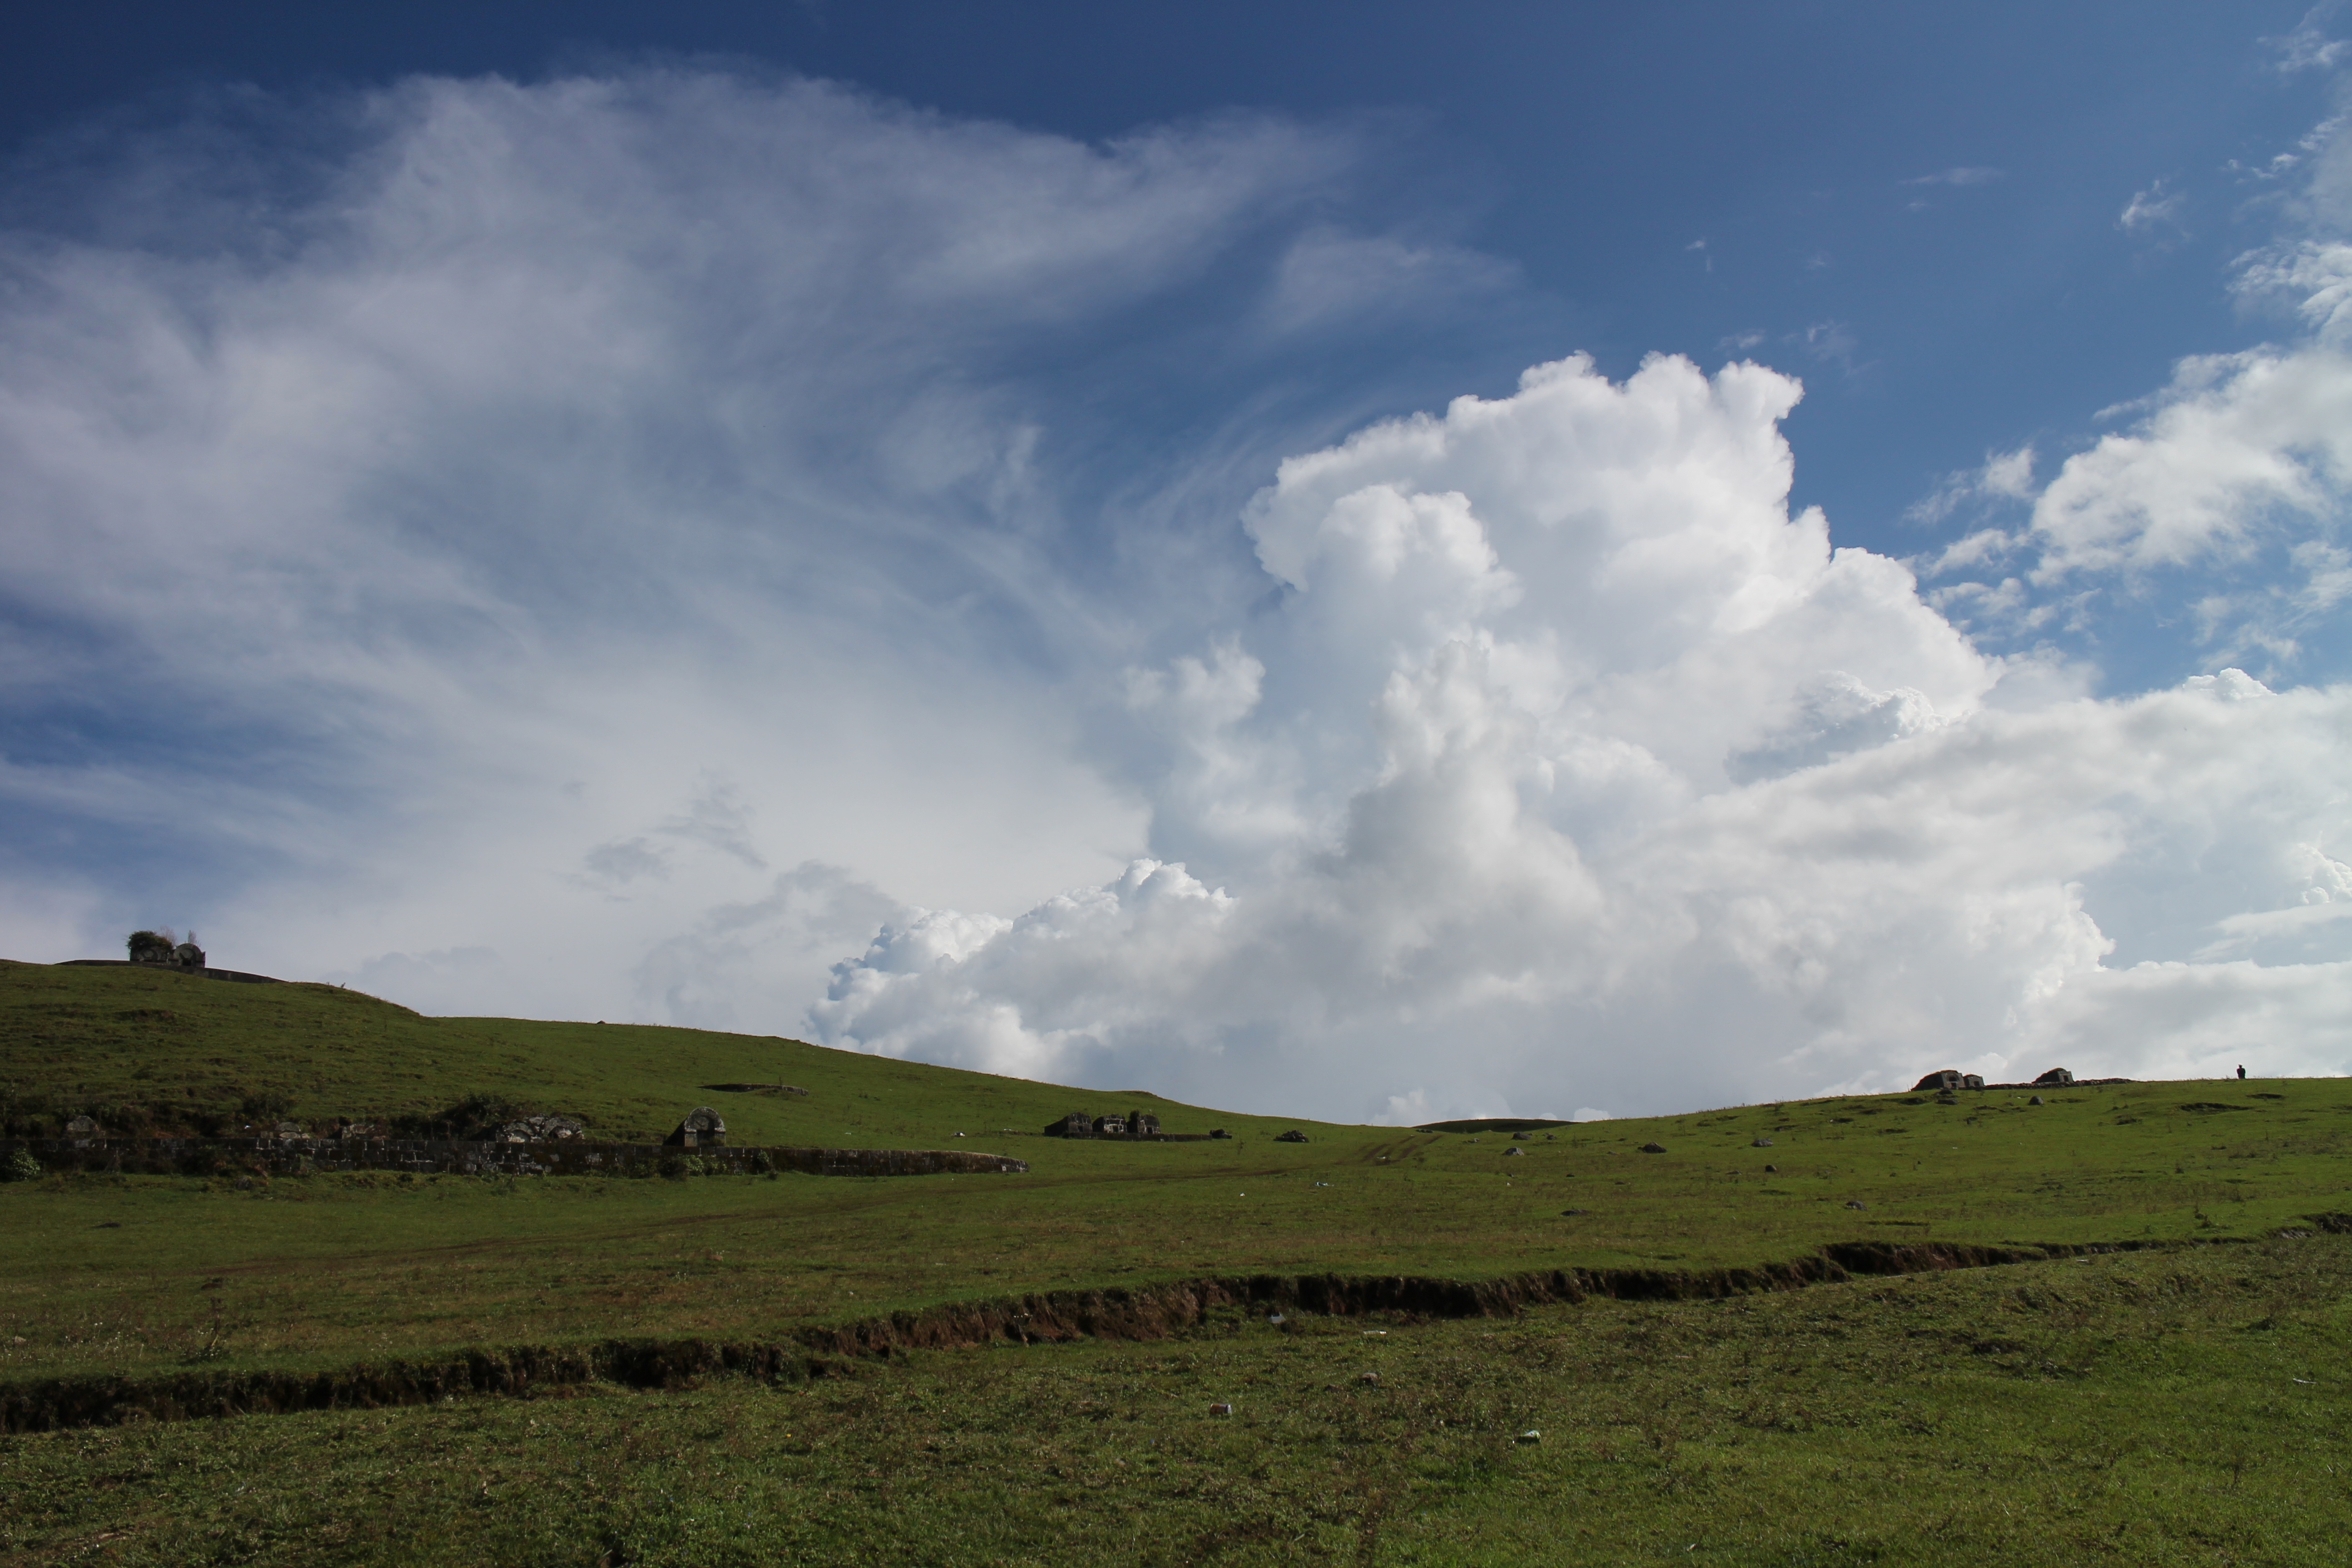
landscape, nature, grass, horizon, mountain, cloud, sky, field, meadow, prairie, hill, wind, pasture, scenery, cumulus, plain, grassland, plateau, habitat, ecosystem, steppe, rural area, meteorological phenomenon, natural environment, geographical feature, atmospheric phenomenon